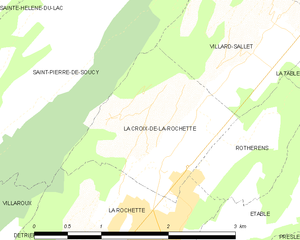
Carte des communes françaises